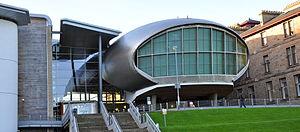
L'université Napier d'Édimbourg est une université de la ville d'Édimbourg en Écosse.